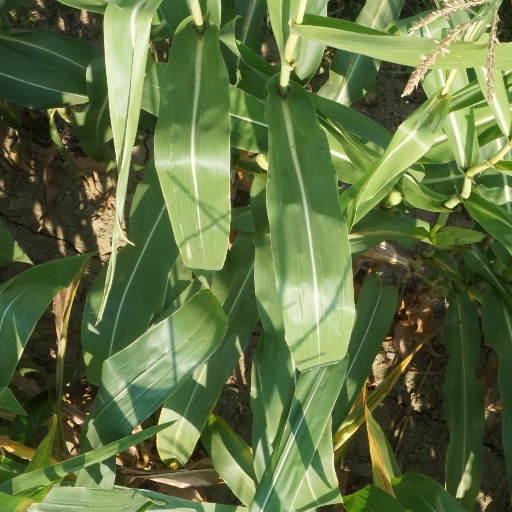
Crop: maize; corn